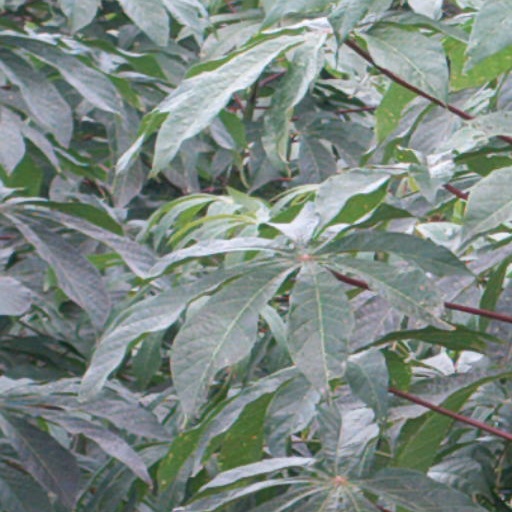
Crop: cassava